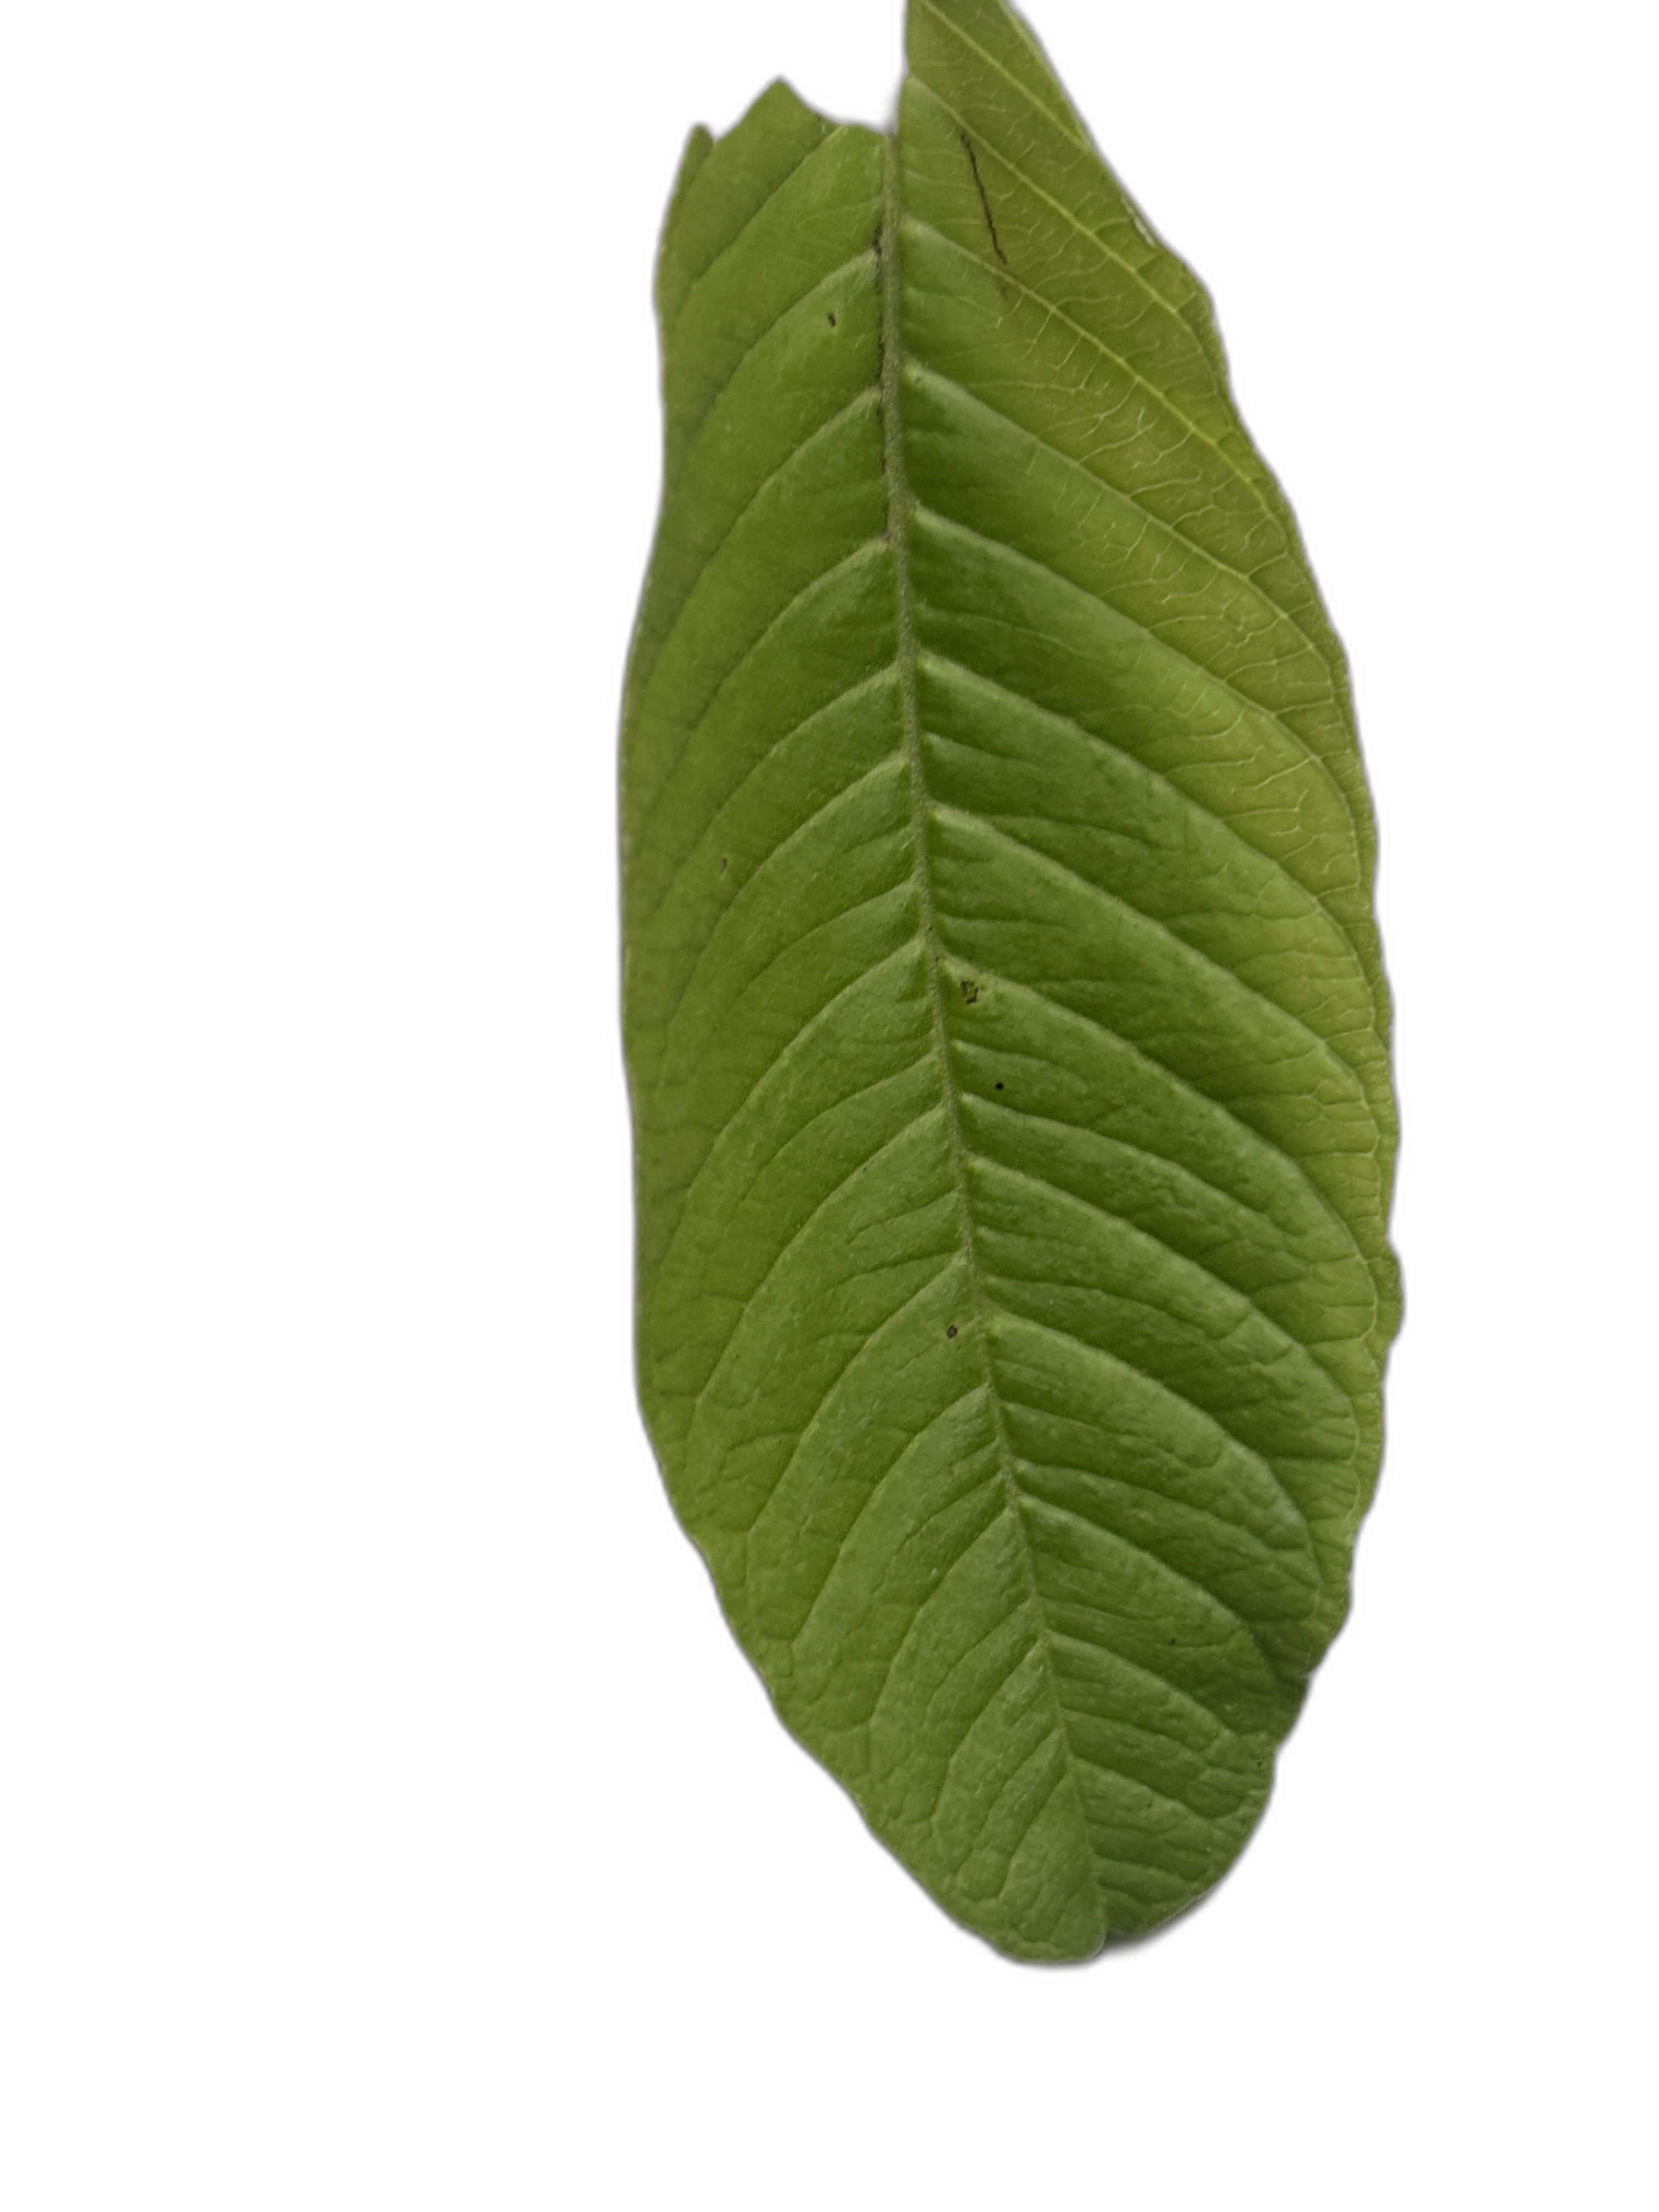
Plant part: leaf
Disease: Healthy